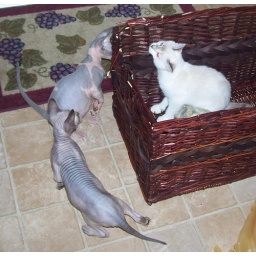
CoCo in the basket and Layla and B/W male trying to figure out whats inside.